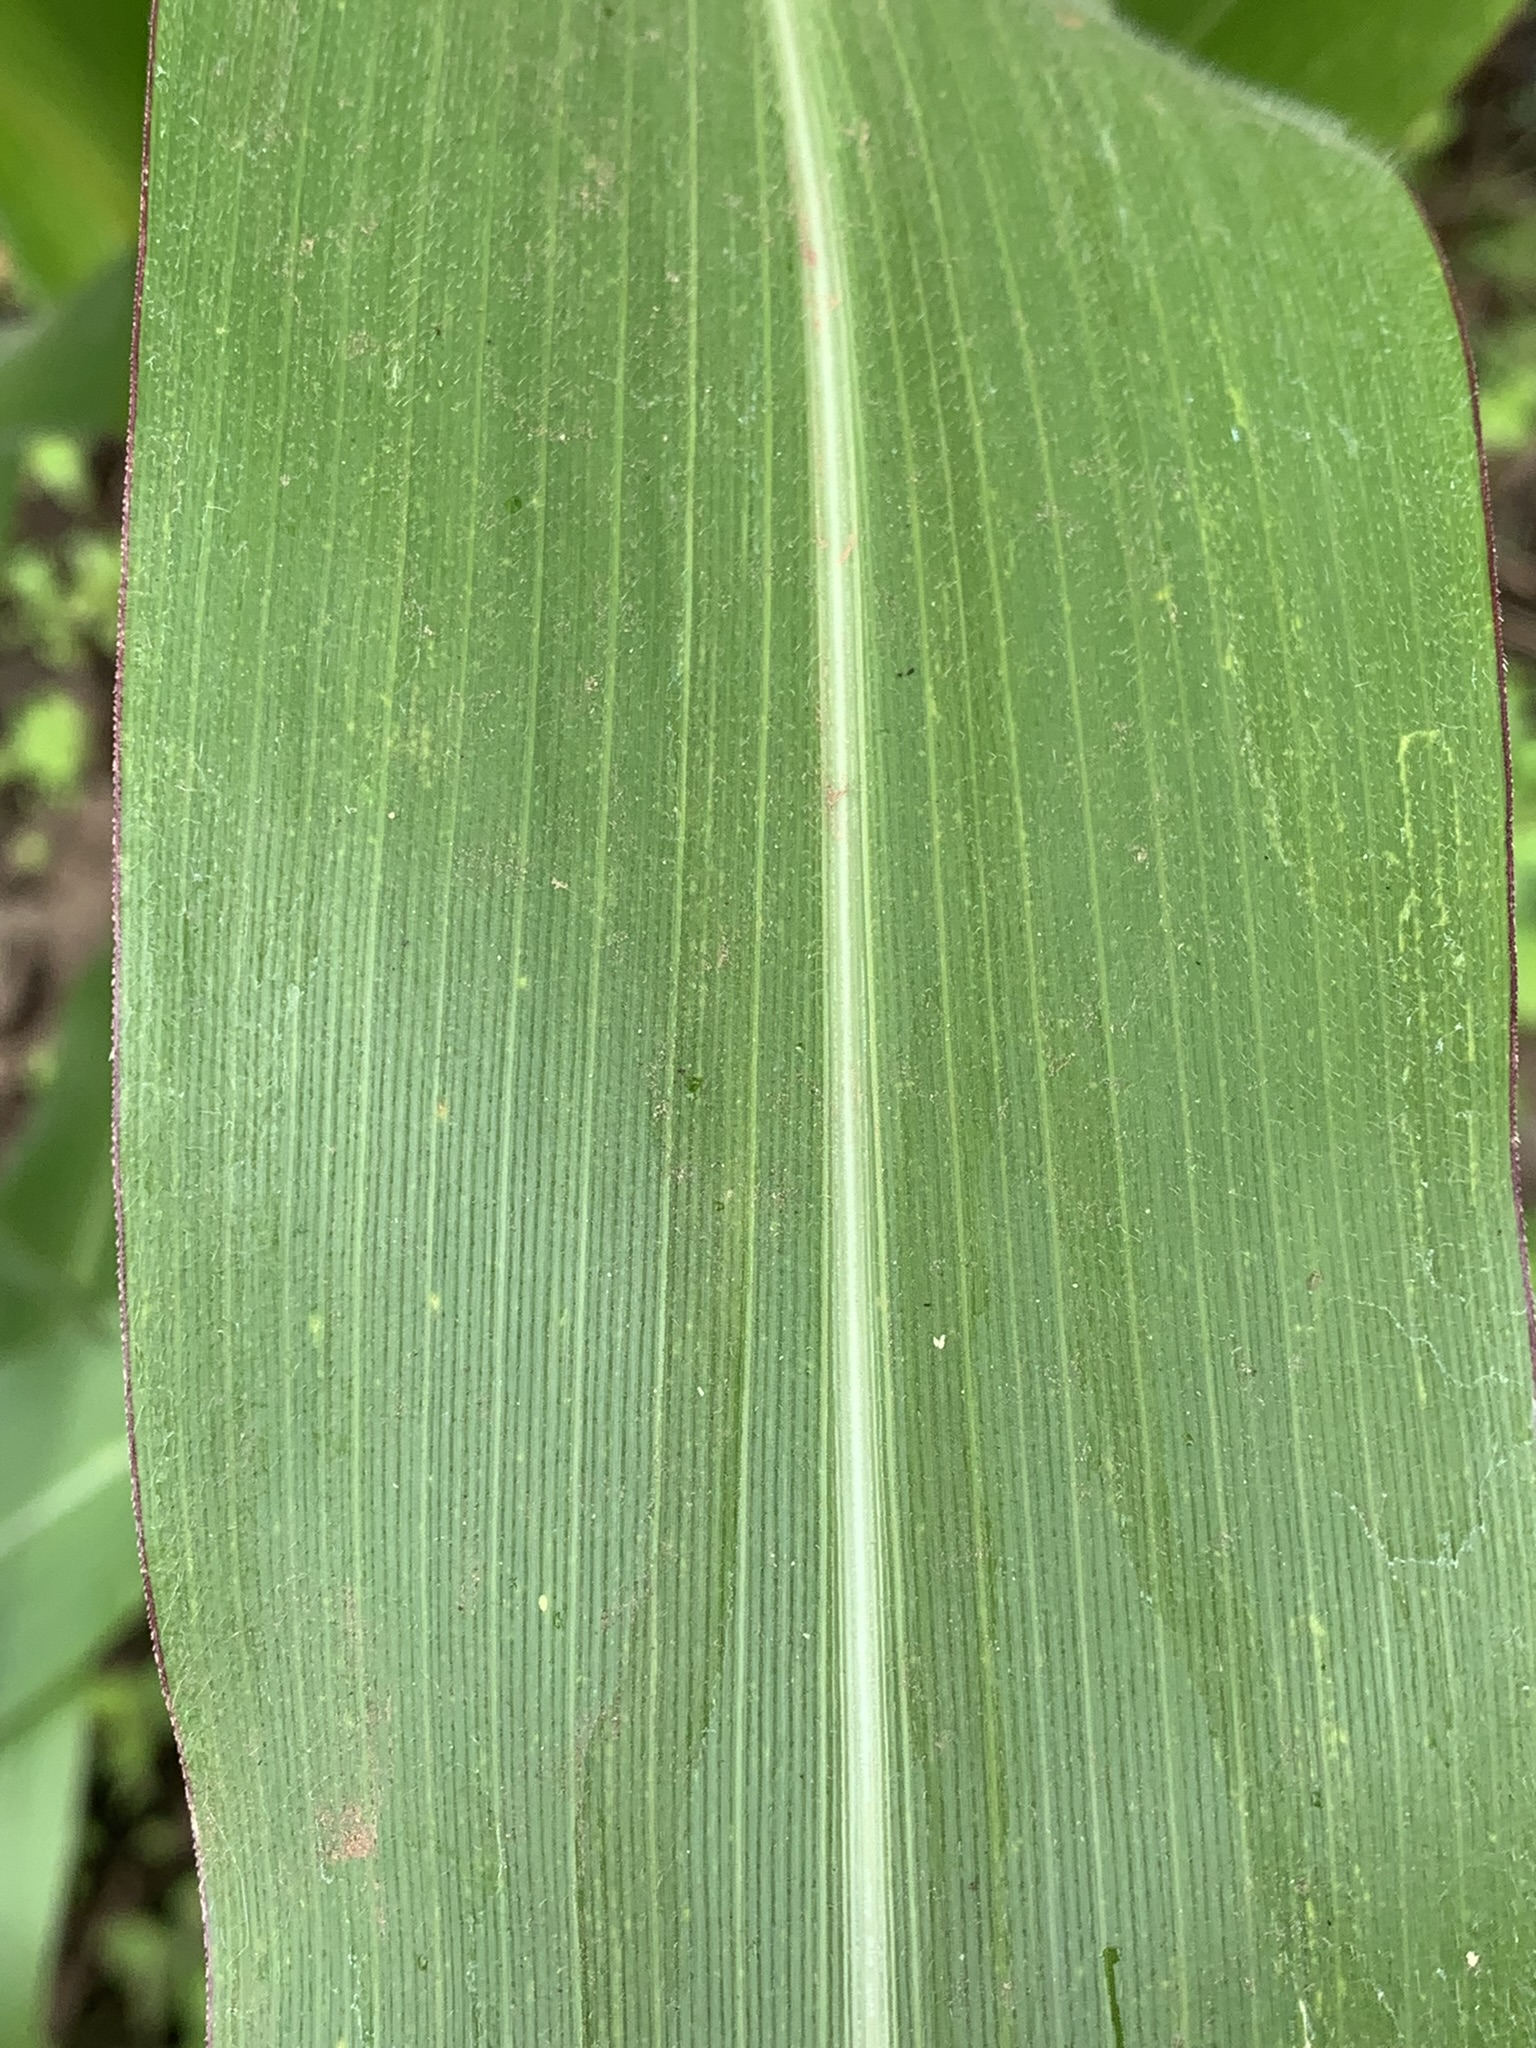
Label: Healthy